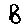
Label: 8